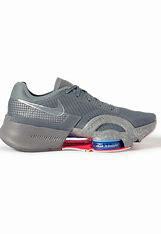
Brand: Nike
Model: Air Zoom Superrep 3